Arthur Jordan Memorial Hall

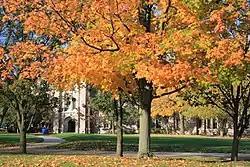
The east side of Jordan Hall

The Arthur Jordan Memorial Hall, often referred to as "Jordan Hall", is a historic building on the campus of Butler University in Indianapolis, Indiana, United States. It is one of the original buildings of the campus, along with Atherton Union and Hinkle Fieldhouse. It was designed by architect Robert Frost Daggett and built in 1928. A four-story, Collegiate Gothic style building, it is a reinforced concrete structure with bearing walls of pink granite with limestone trim.